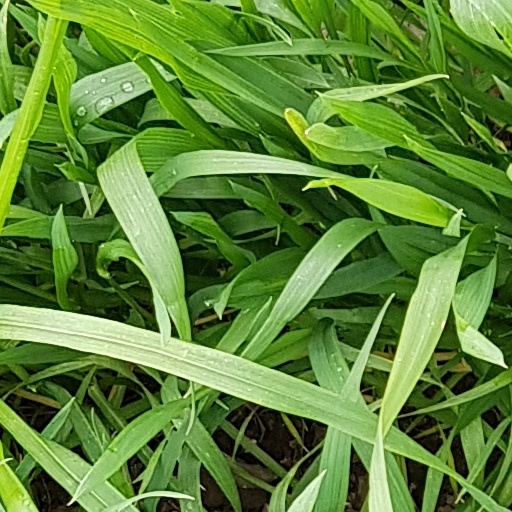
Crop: wheat